Team Ninja

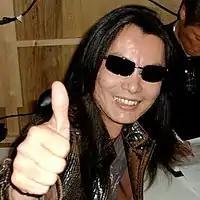
Tomonobu Itagaki at Tokyo Game Show 2004

Tomonobu Itagaki was promoted to Tecmo Executive Officer in June 2004, as well as to General Manager in 2006, alongside his position as the head of Team Ninja. In 2007 due to a lawsuit regarding alleged sexual harassment, his manager roles would be revoked. Although he was later judged innocent by a Tokyo district court, the lawsuit permanently strained the relationship between Itagaki and Tecmo. On June 3, 2008, Itagaki announced that he would be leaving Tecmo and Team Ninja on July 1, 2008, citing difficulties with the company. In the same statement announcing his resignation, he also announced that he was filing a lawsuit against Tecmo president, Yoshimi Yasuda, over unpaid bonuses for his work on "Dead or Alive 4" for the Xbox 360. It was later reported that he was fired from Tecmo on June 18, 2008, in retaliation for his lawsuit. Another lawsuit followed shortly after which was filed on 16 June by two plaintiffs on behalf of Tecmo's 300 employees for unpaid wages amounting to ¥8.3 million. Many of his colleagues at Team Ninja quit as well to join him at his new game development team, Valhalla Game Studios. Some ex-Team Ninja members also helped with Ubisoft's "". The two parties would settle in February 2010 for an undisclosed amount. After Itagaki's departure, Yosuke Hayashi would subsequently serve as the new lead at Team Ninja until his departure in 2022. Fumihiko Yasuda serves as the new president since.